James D. Black

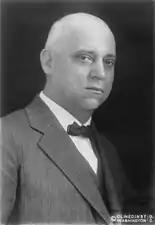
A black-and-white photo of a bald man in his fifties

Though Stanley and Black won the election, they never became political allies. At the time of their election and service, the Kentucky Constitution prescribed that the lieutenant governor would act as governor any time the governor left the state. Consequently, Stanley refused to travel out of state on vacation because he feared he would not approve of anyone Black would appoint to any unfilled governmental offices while he was gone.